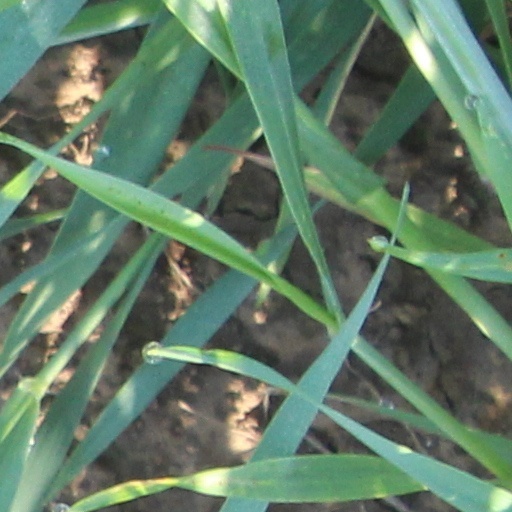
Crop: wheat